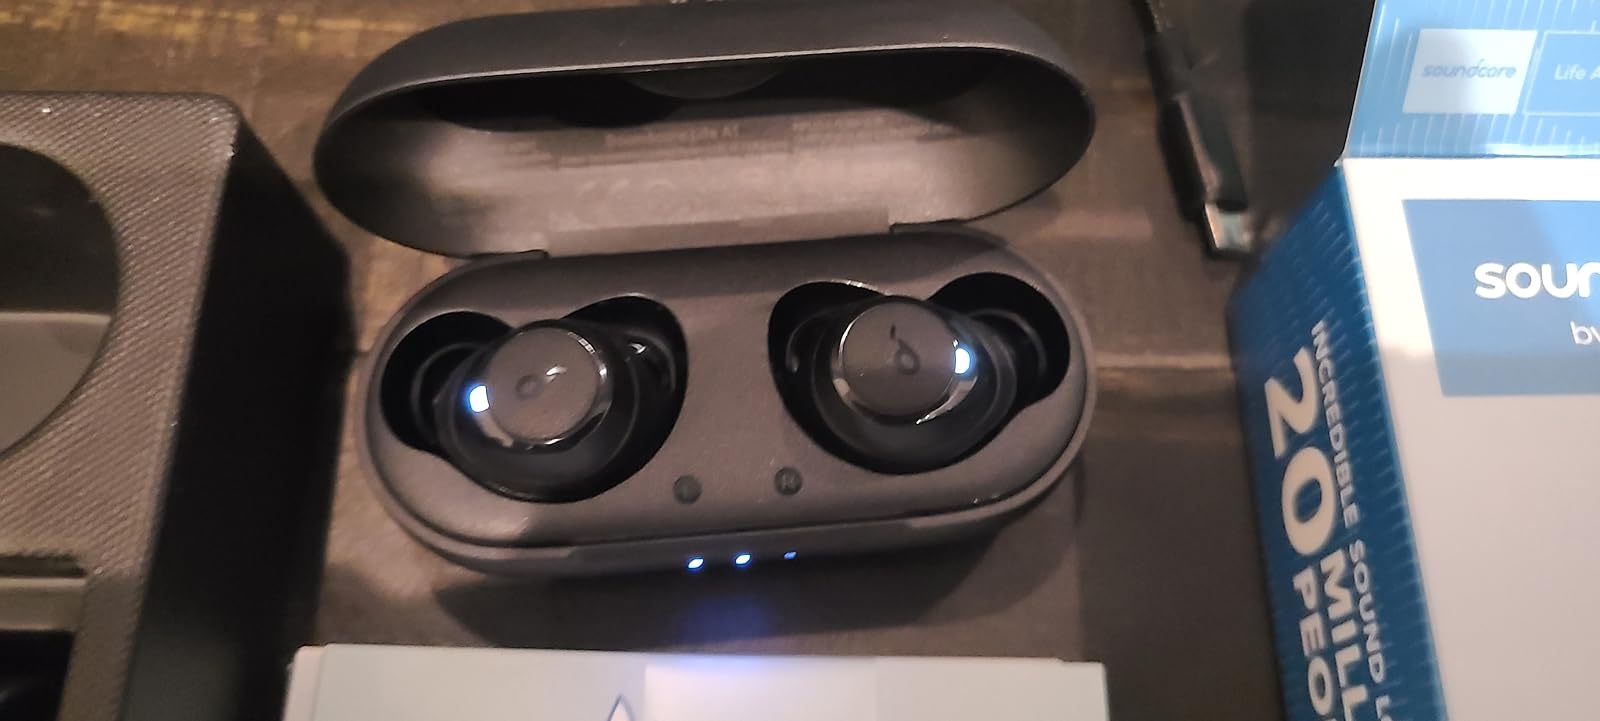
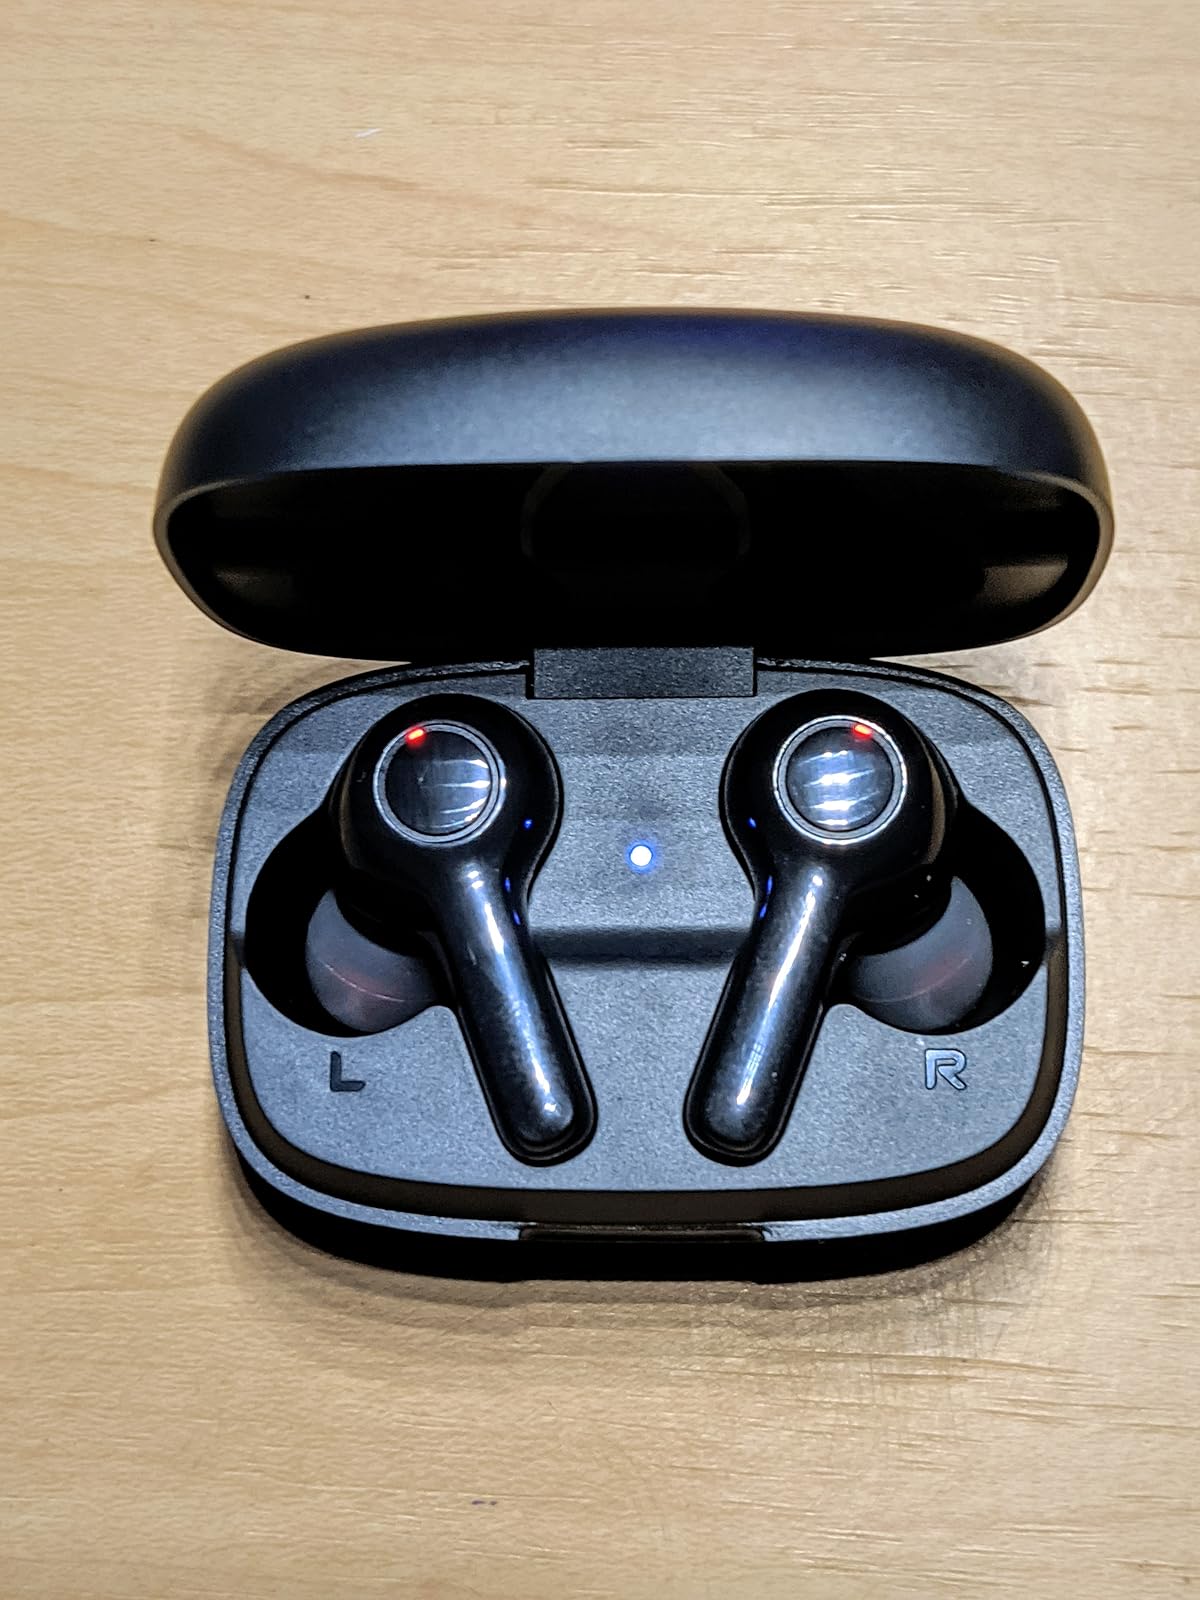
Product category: earbuds
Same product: no